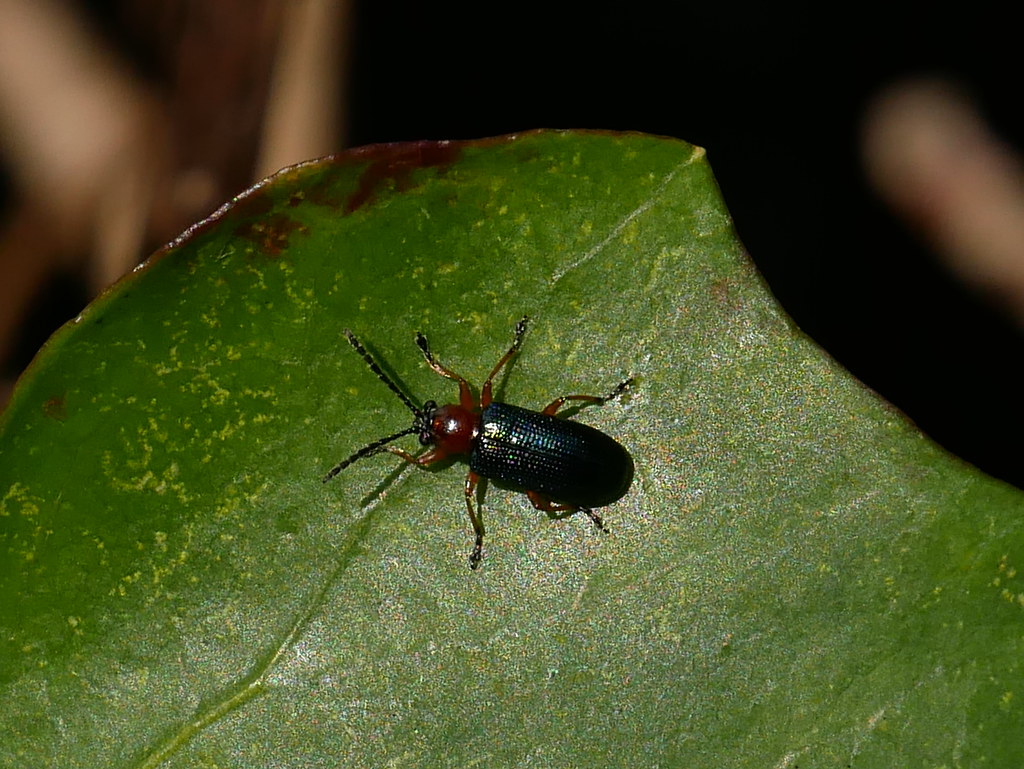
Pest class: cereal_leaf_beetle